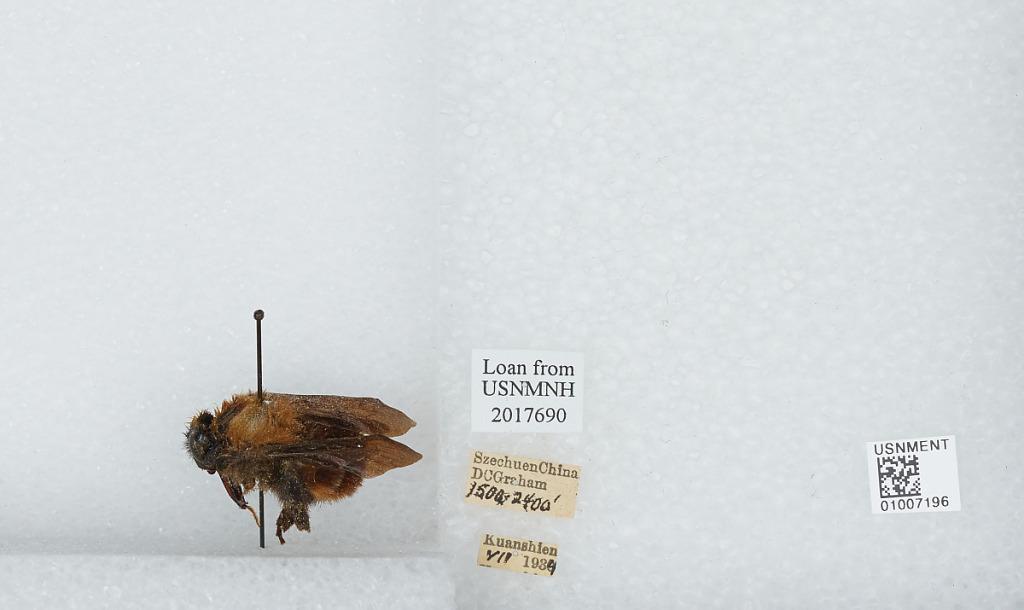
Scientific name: Bombus (Tricornibombus) atripes Smith
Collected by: D. Graham
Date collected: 1934-7-1
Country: China
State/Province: Sichuan
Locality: Kuanshien